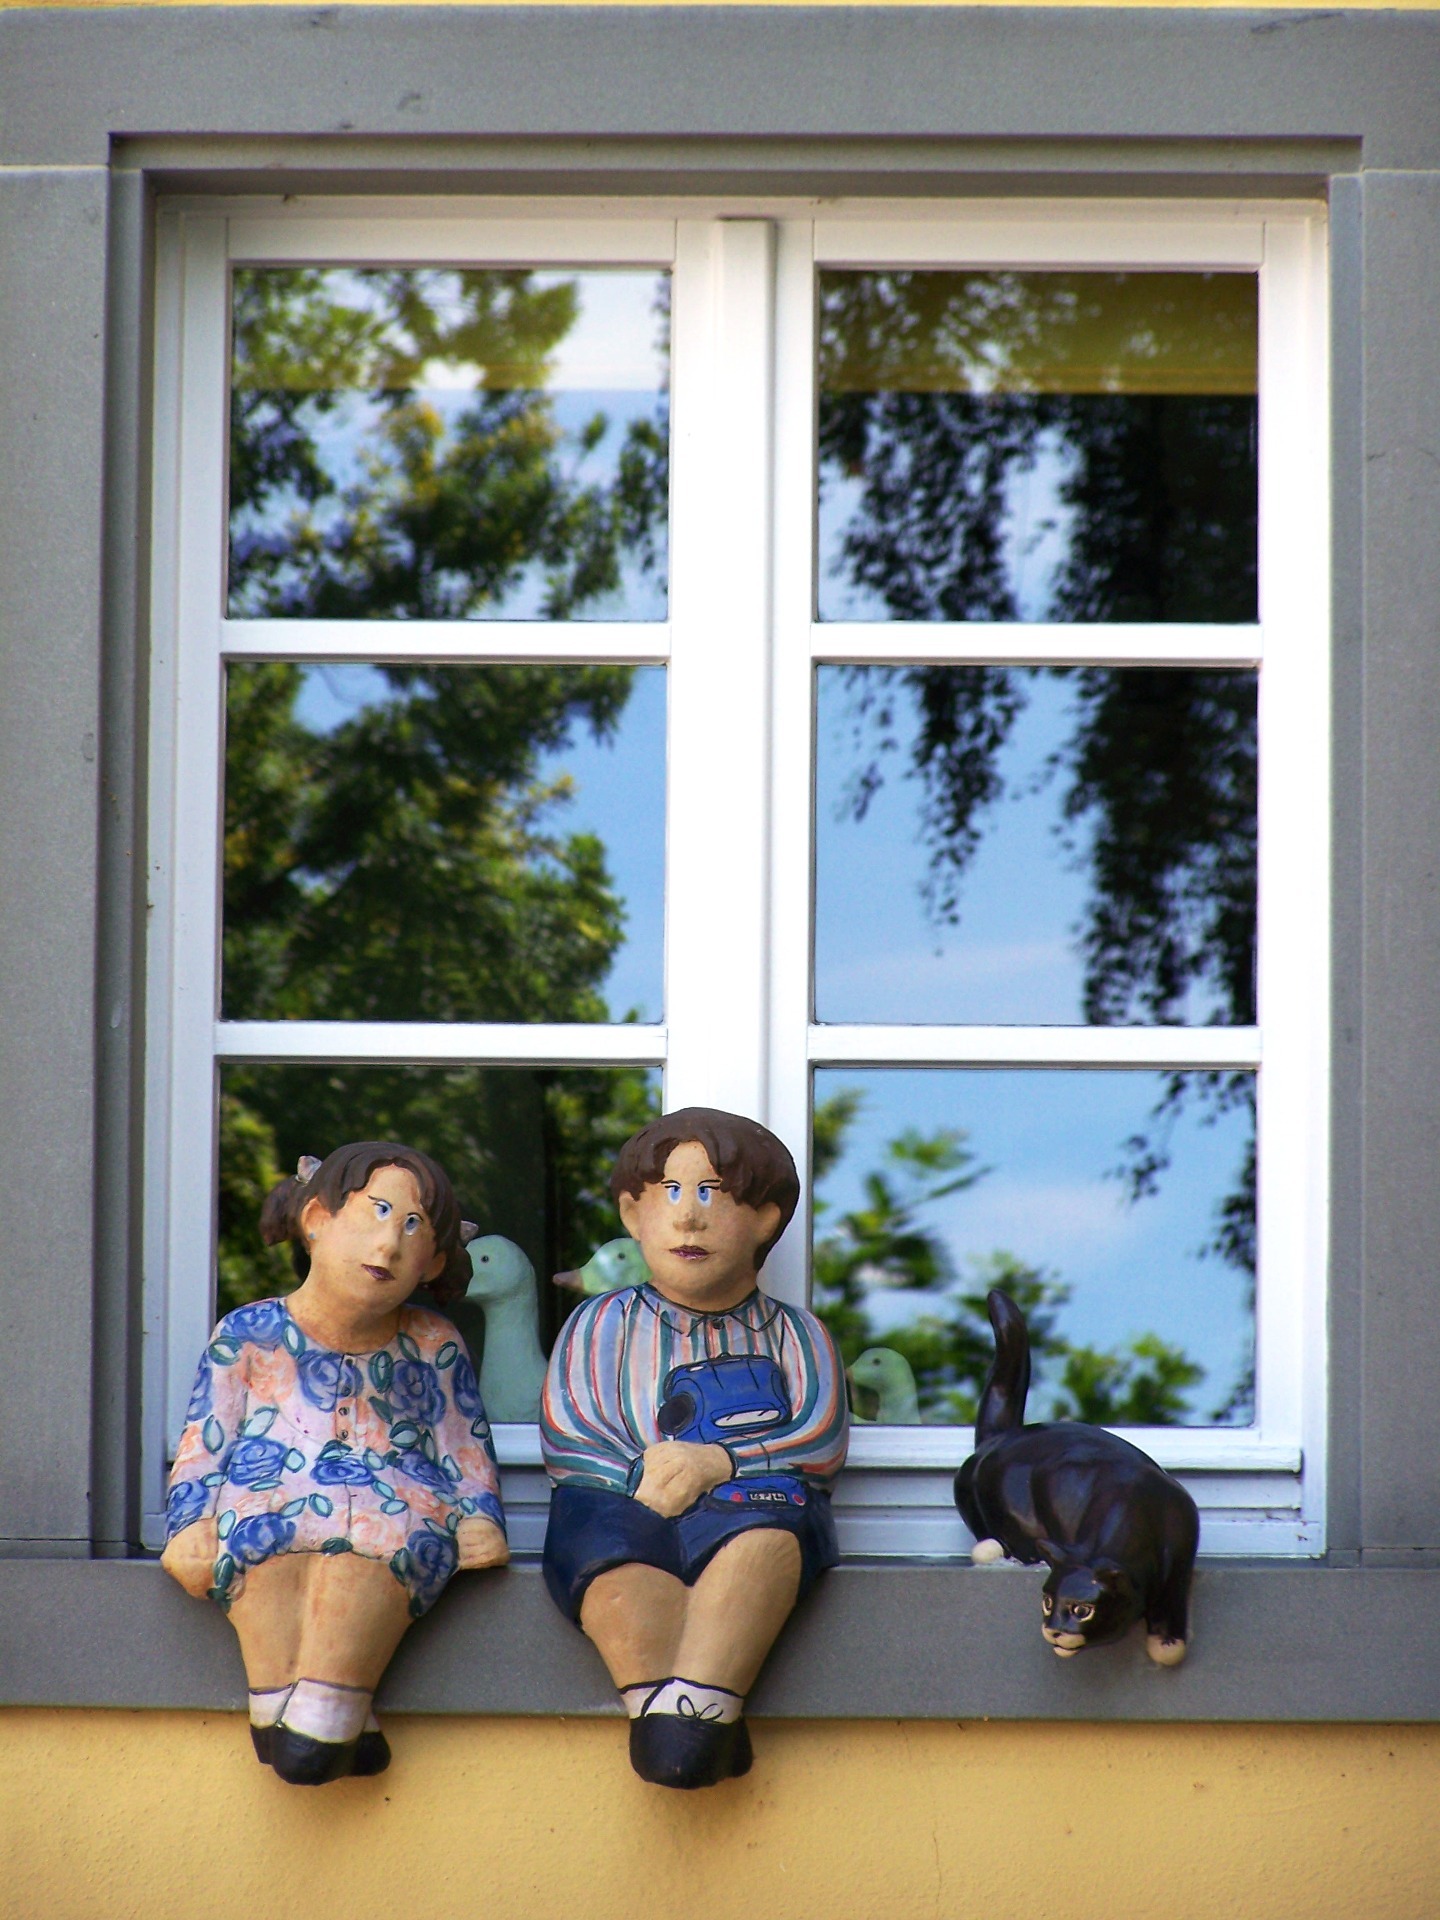
window, home, interior design, funny, figures, window covering